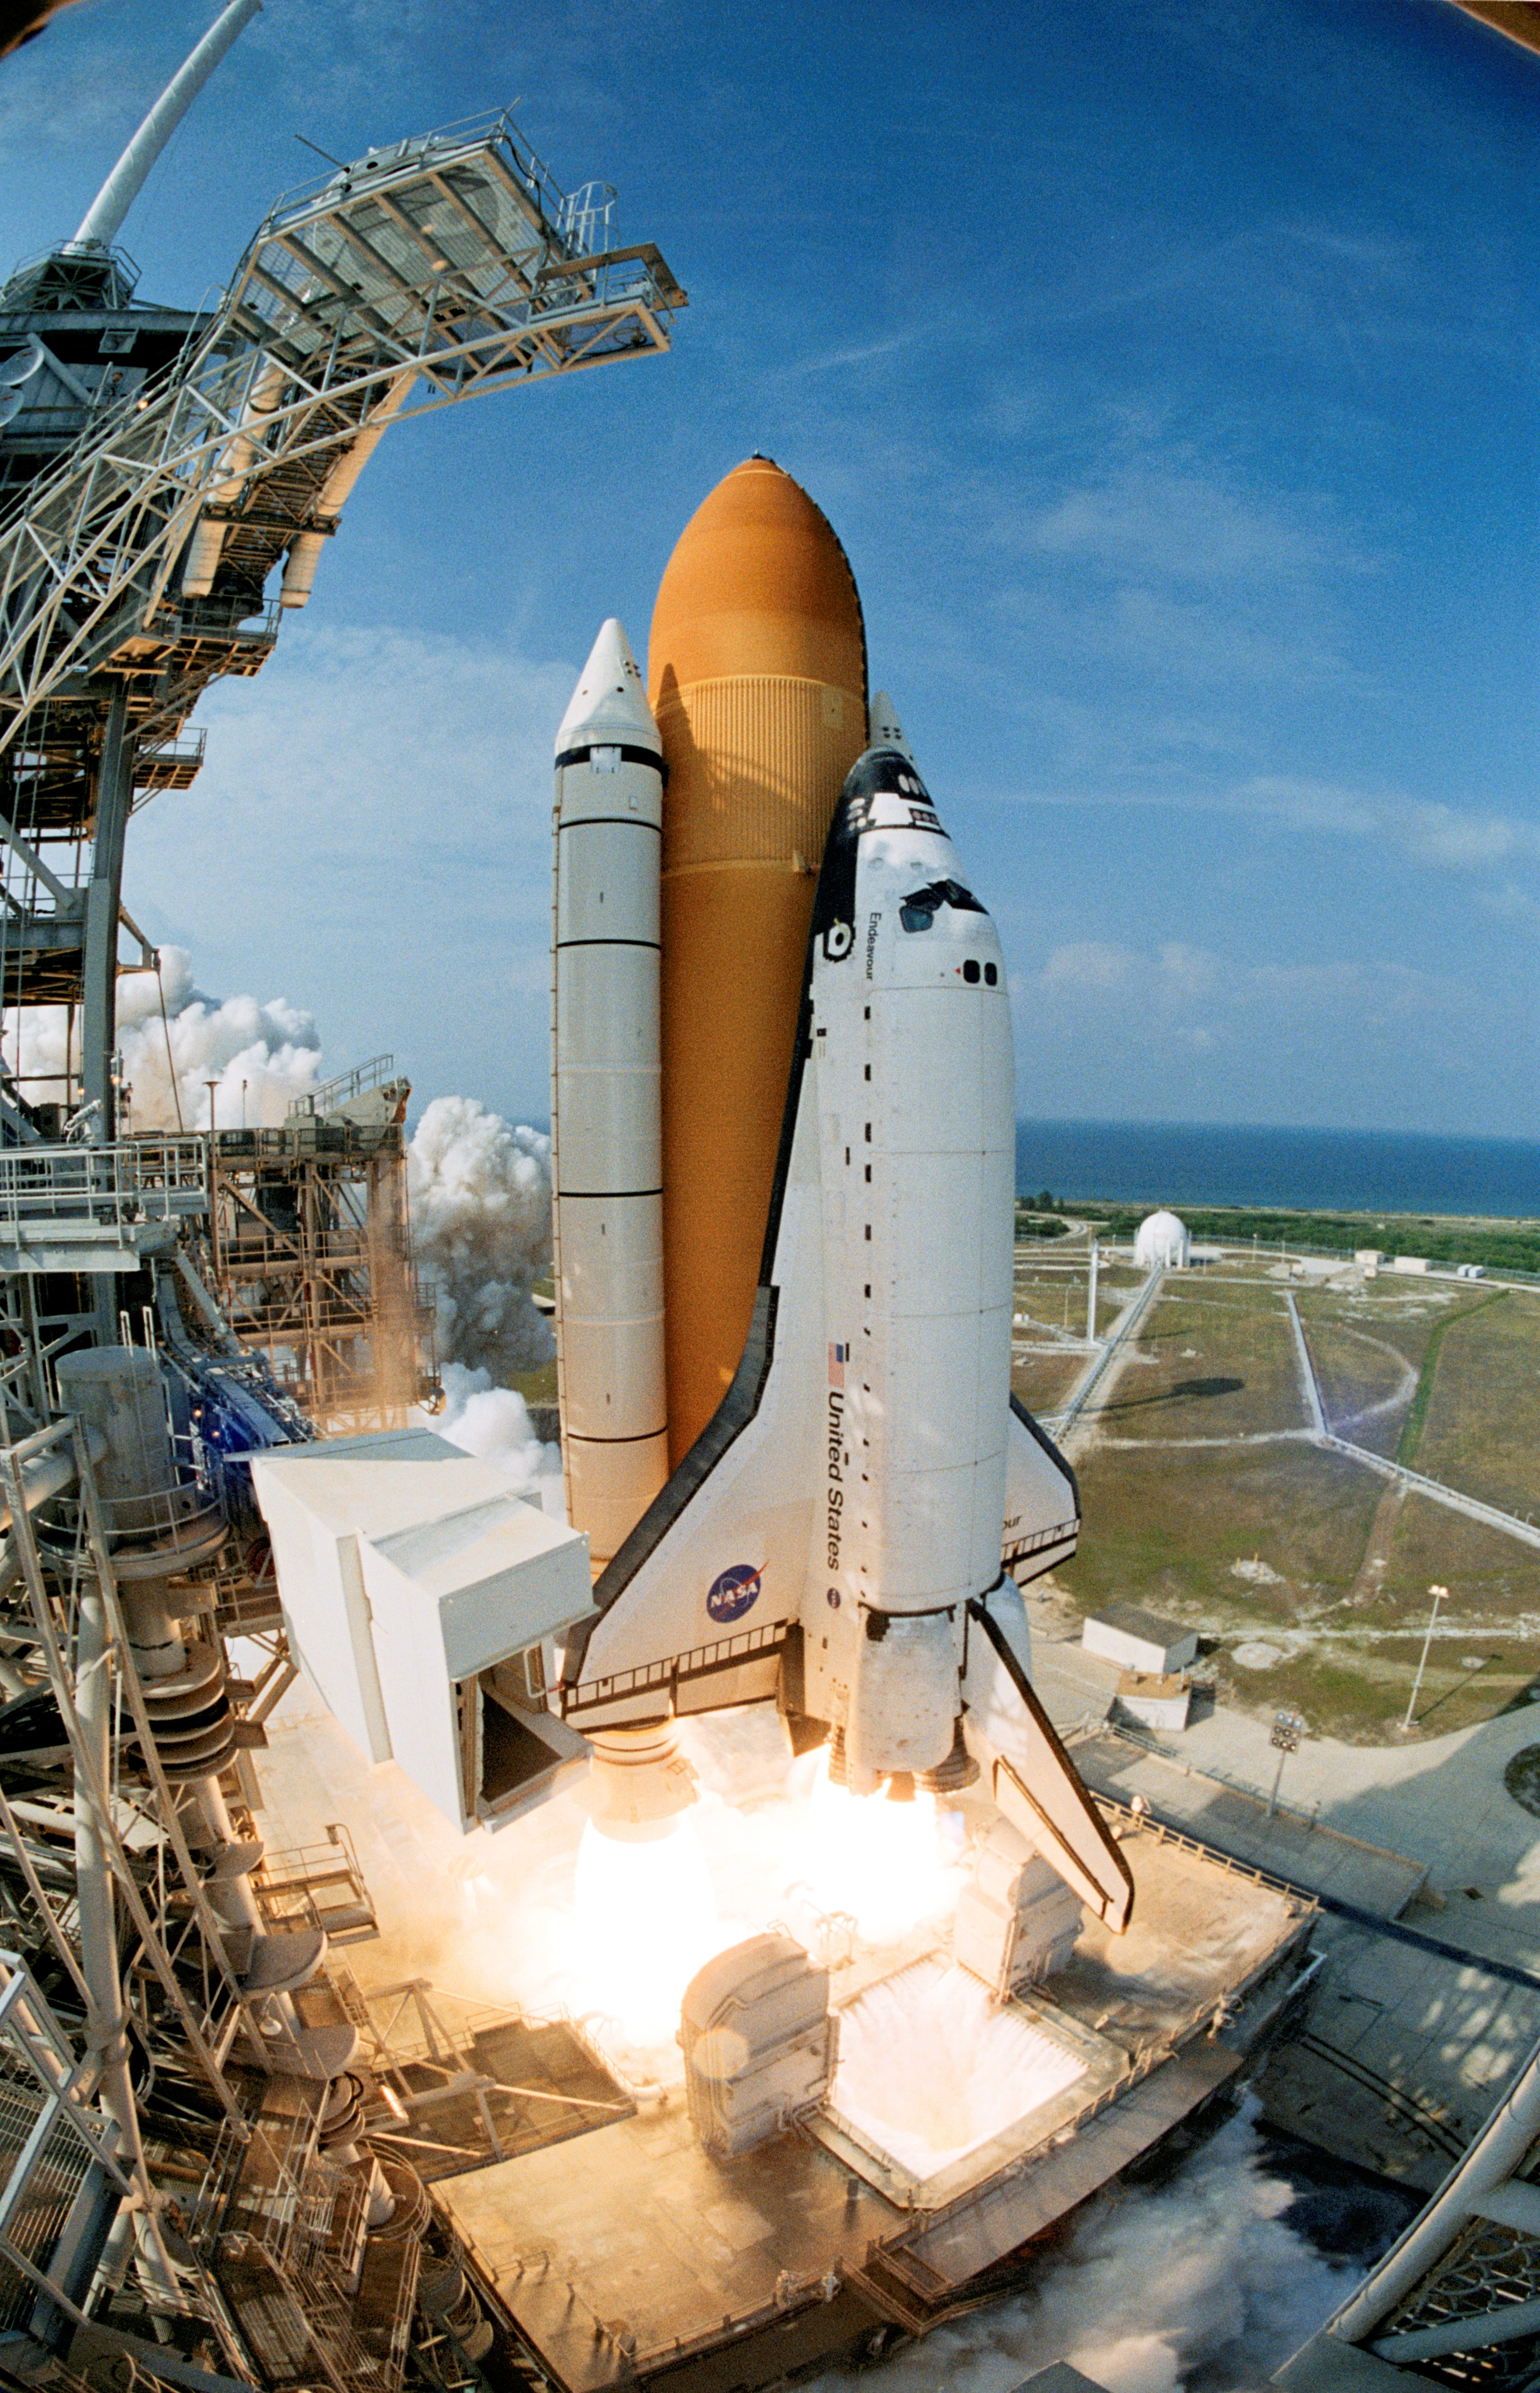
vehicle, tower, rocket, spacecraft, kennedy space center, endeavour, space shuttle launch